Candles in the Dark

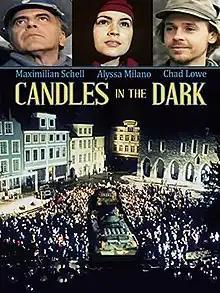

Candles in the Dark is a 1993 American made for television Christmas drama film directed by Maximilian Schell. Produced for The Family Channel, the film stars Alyssa Milano and Chad Lowe.